Carmarthen Castle

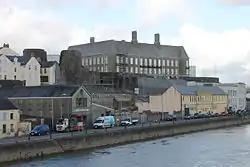
The remains of the castle today, dominated by the 1930s County Hall

With no further use as a prison, Carmarthenshire Council bought the Old Gaol in 1925, intending to build the new County Hall and a museum on the site. Carmarthenshire Council's new "chateau" style County Hall was completed in 1938.